Chagos Archipelago

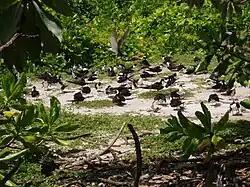
Seabirds nesting on South Brother island in the Chagos Archipelago

The islanders were known as the Ilois (a French Creole word for ) and they numbered about 1,000. They were of mixed African, South Indian, Portuguese, English, French and Malay descent and lived very simple, spartan lives in their isolated archipelago working in the coconut and sugar plantations, or in the fishing and small textile industries. Few remains of their culture have been left, although their language is still spoken by some of their descendants in Mauritius.